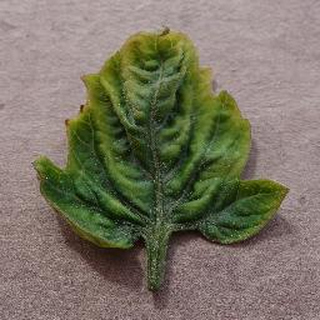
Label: tomato_yellow_leaf_curl_virus